Question: Please indicate a possible affordance area of the rugby ball that can be used for catching
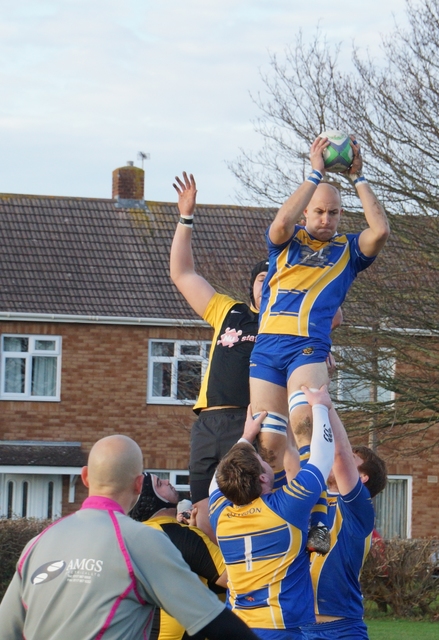
Answer: [310.327, 125.113, 357.244, 175.639]